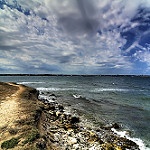
Scene: Outdoor